Danny Thomas

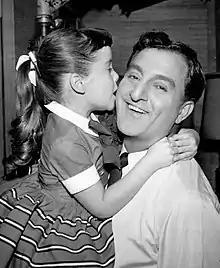
Thomas and Cartwright

In 1970, the program was revived for a season under the title "Make Room for Granddaddy".